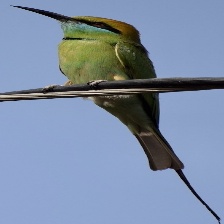
Species: ASIAN GREEN BEE EATER
Scientific name: MEROPS ORIENTALIS
ImageNet parent category: bee_eater